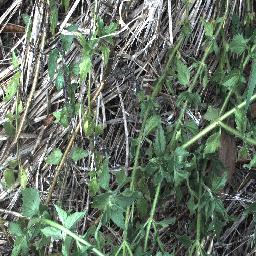
Label: siam_weed